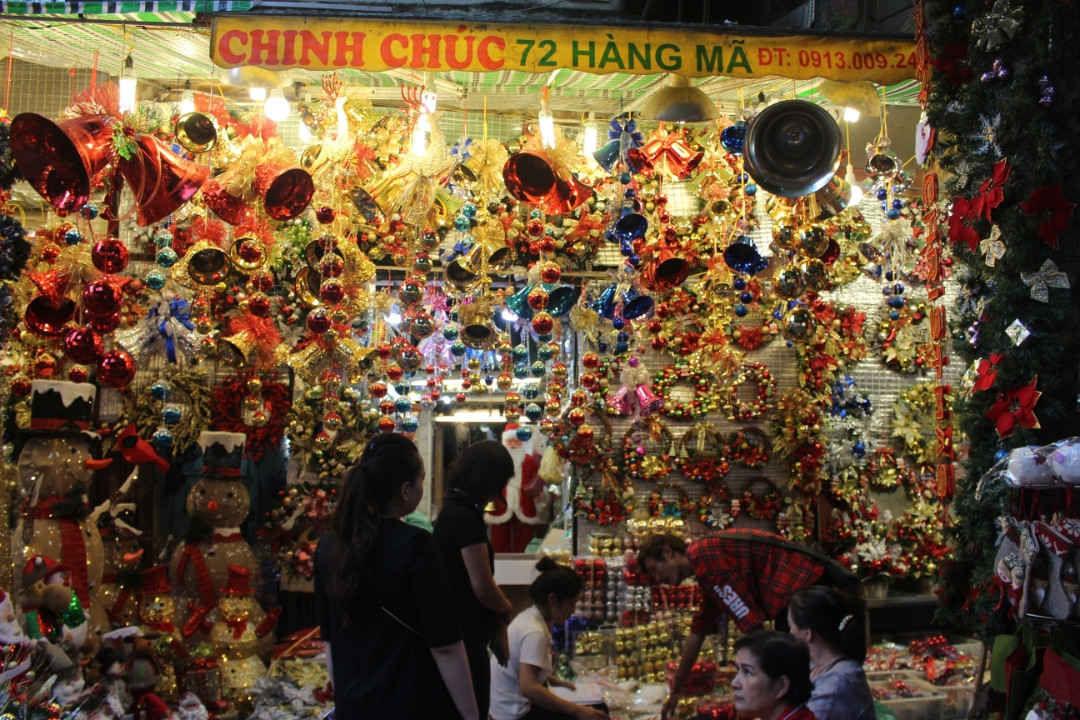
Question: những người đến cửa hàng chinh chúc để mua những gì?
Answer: mua đồ trang trí noel